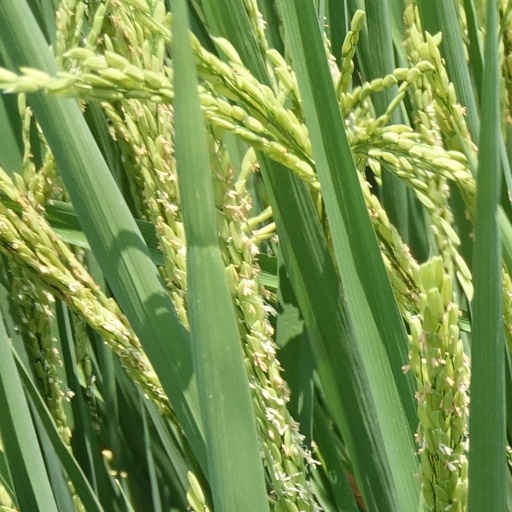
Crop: rice